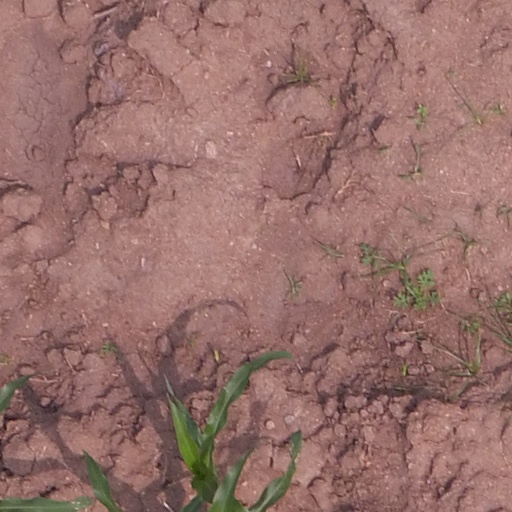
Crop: maize; corn